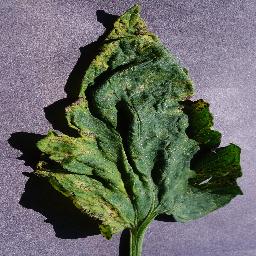
Label: Tomato___Septoria_leaf_spot